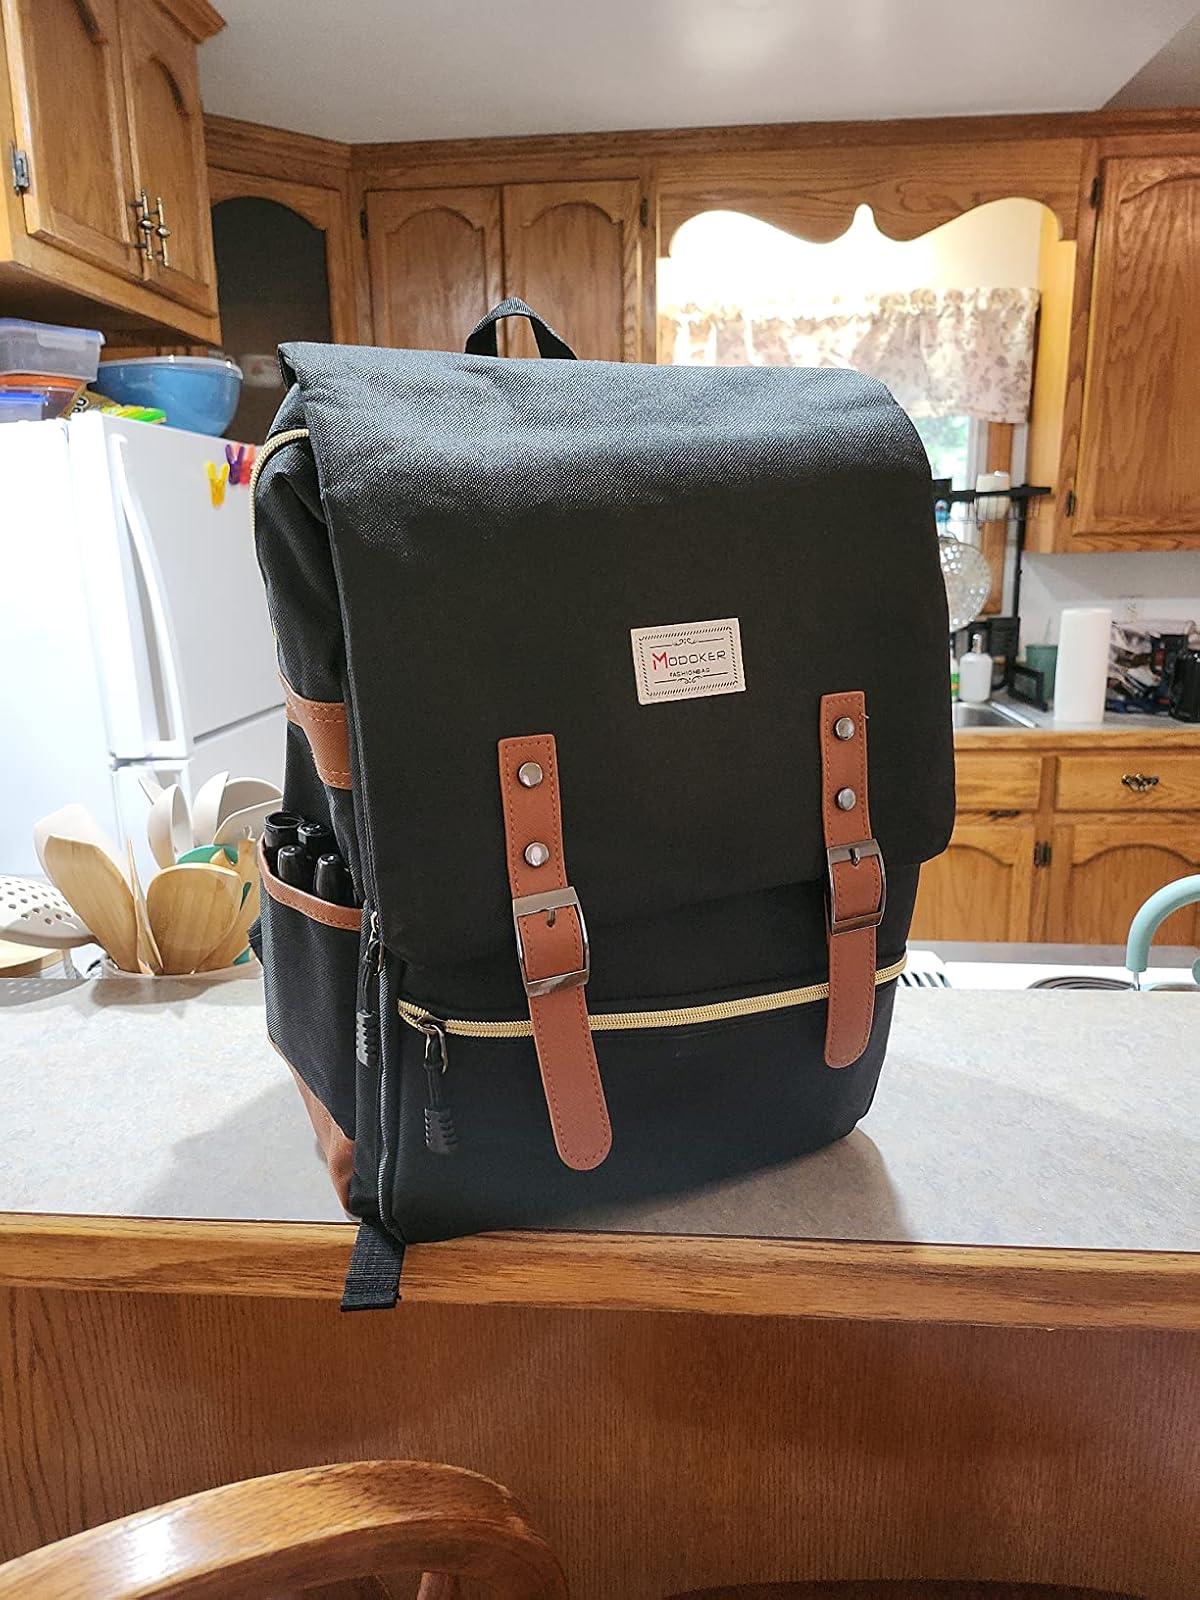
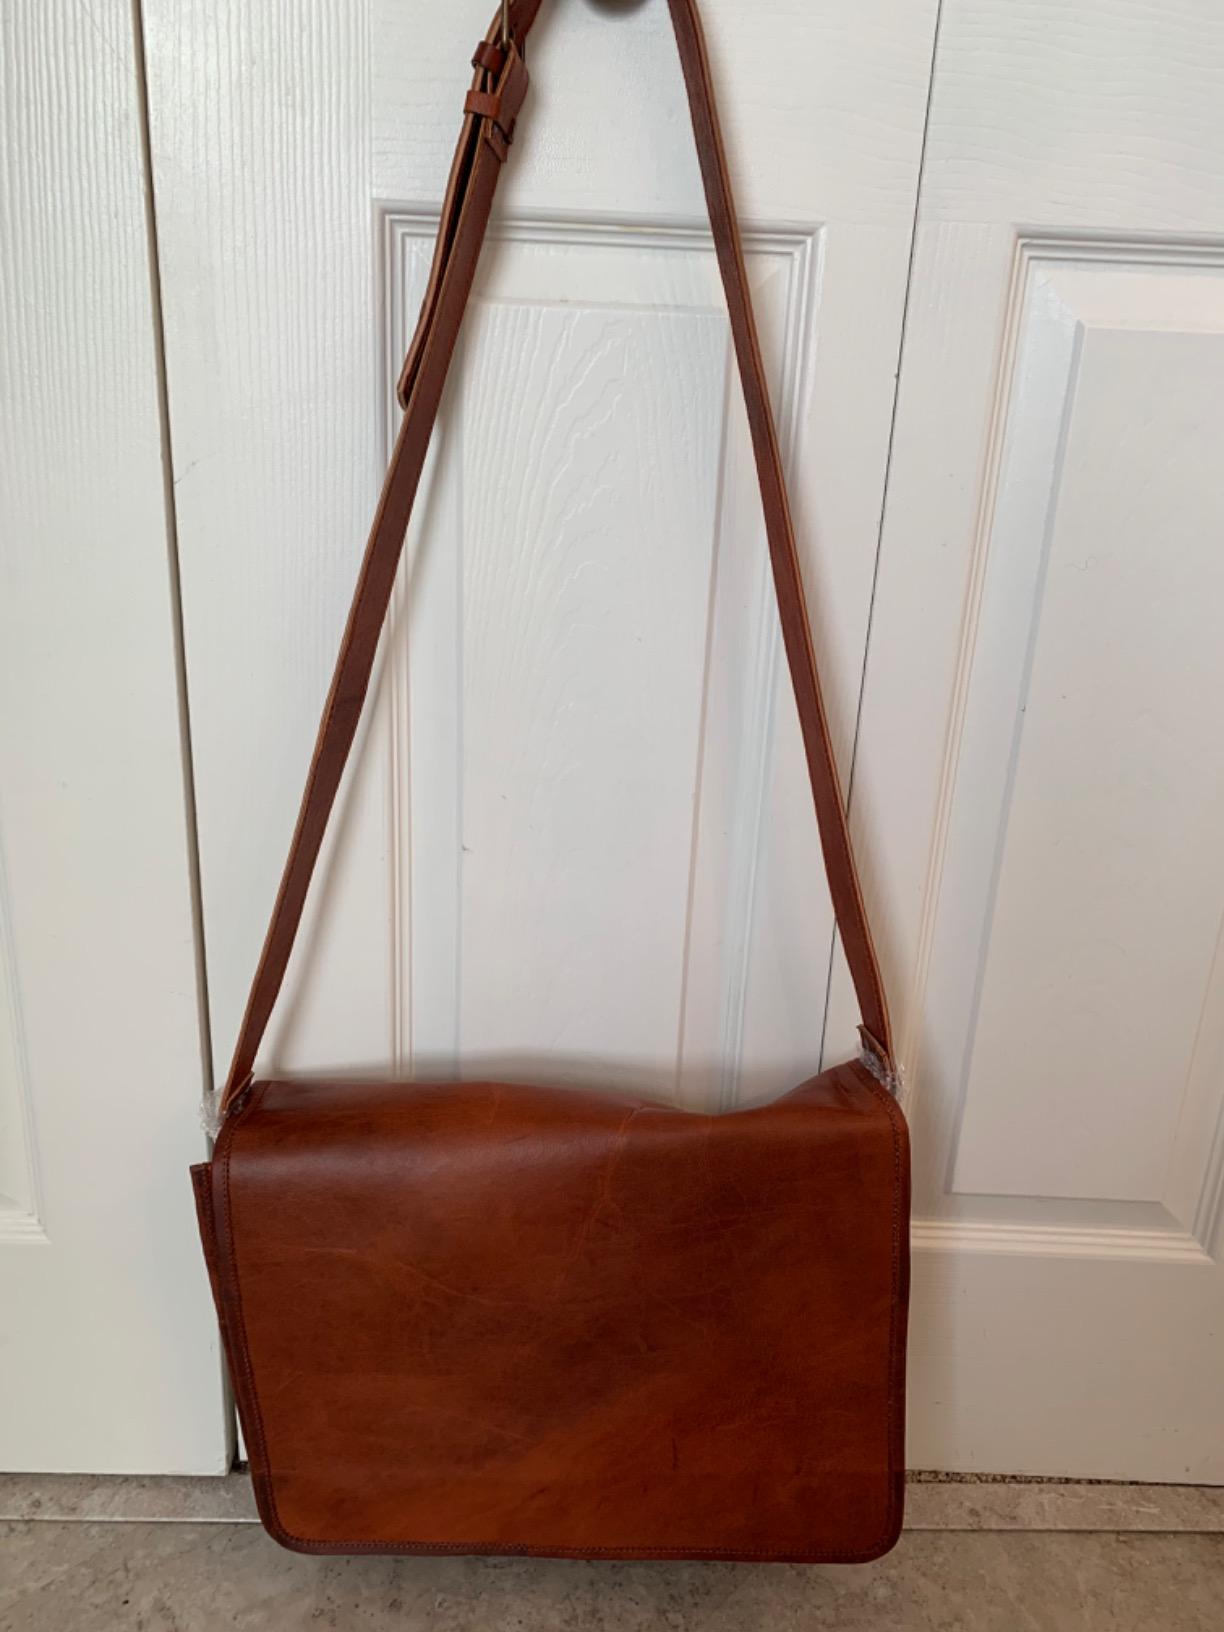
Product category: bag
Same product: no